3rd United States Colored Cavalry Regiment

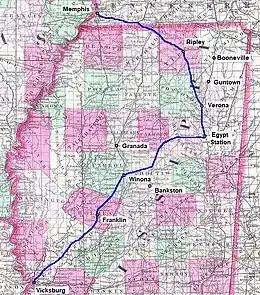
Map shows the route of Grierson's 1864–1865 raid.

From its formation until January 1864, the 1st Mississippi Cavalry (African Descent) was attached to the post of Goodrich Landing, District of Northeast Louisiana. With the first formed company of the 1st Mississippi Cavalry (AD) and a battalion of the 4th Illinois Cavalry, Osband led a raid to Satartia, a village northeast of Vicksburg. By November 1863, the regiment had 131 officers and men organized into three companies. Their patrols seized six bales of cotton and gathered 60 more recruits. On 10–13 November, the unit took part in an expedition to Tallulah, Louisiana. In December, Osband took 125 officers and men from the 1st Mississippi Cavalry (AD) and 76 from the 4th Illinois Cavalry across to the west bank of the Mississippi River. They rode inland and then followed the Boeuf River (Bayou Boeuf) north a short distance, capturing 15 Confederates along the way. That night, Osband posted vedettes on the roads and the troops camped at Meriwether Plantation. Before daylight on 13 December, over 100 Confederates from Capers' Partisan Louisiana Battalion opened fire on the campsite of the 4th Illinois. In the hour-long fight that followed, Osband's force lost 7 killed, 33 wounded, and 13 captured, of which 1 killed and 15 wounded were from the 1st Mississippi (AD). Osband then withdrew the expedition to Skipwith Landing.